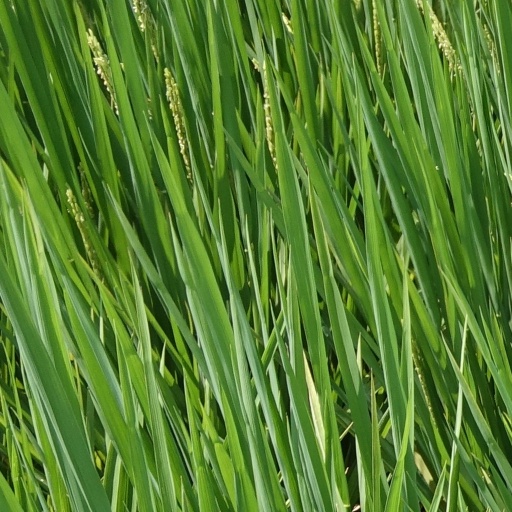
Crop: rice